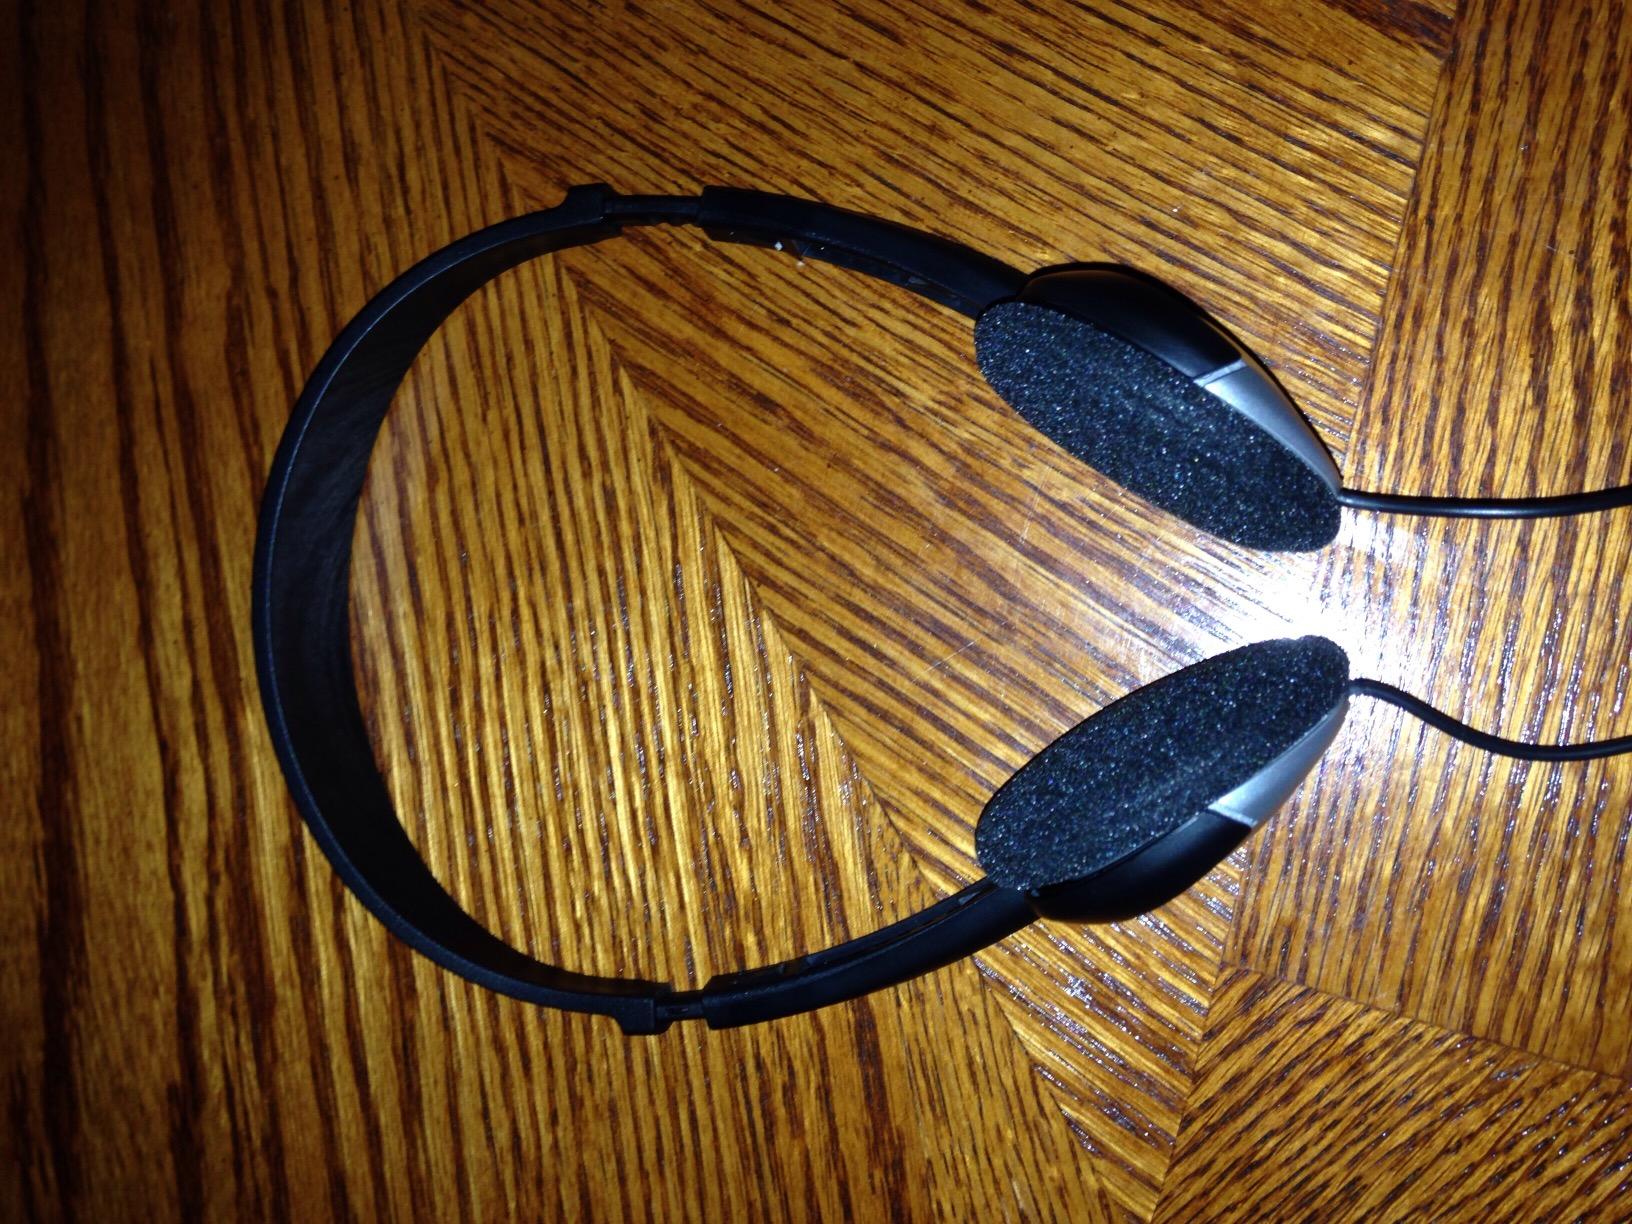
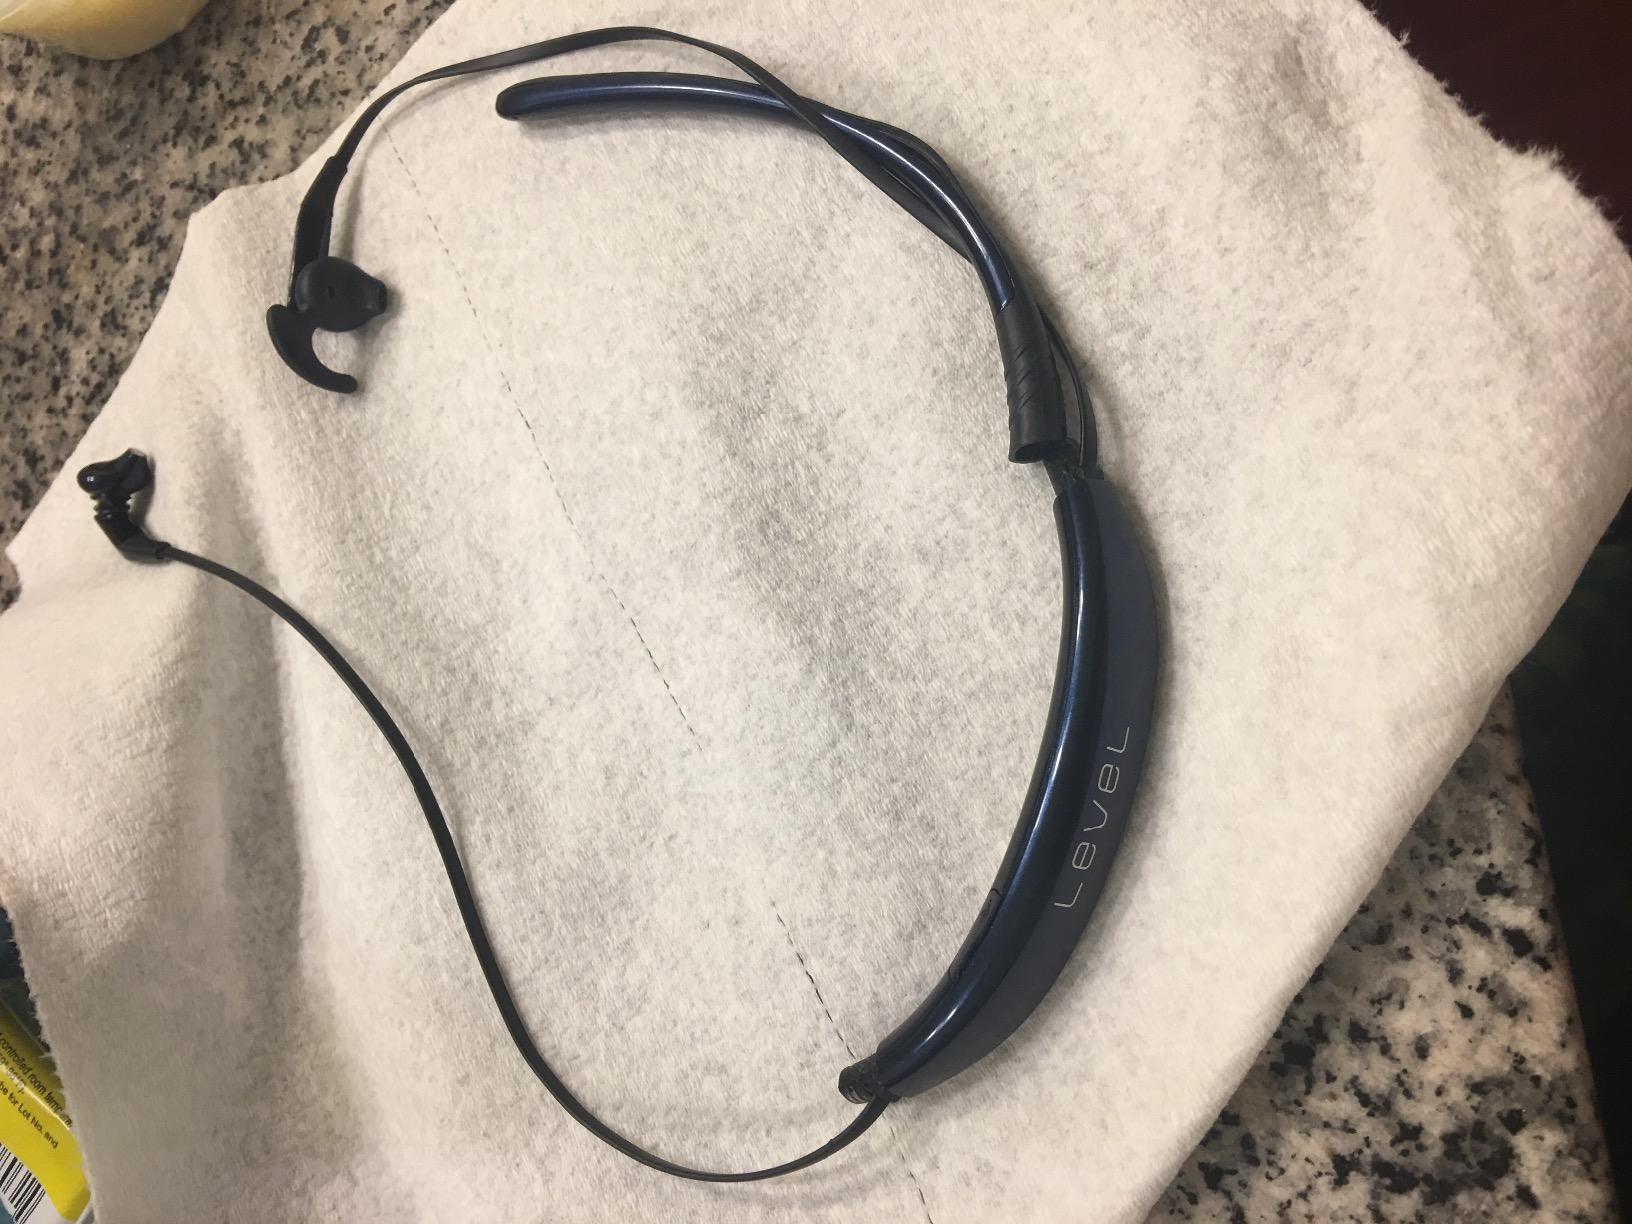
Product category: headphones
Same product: no